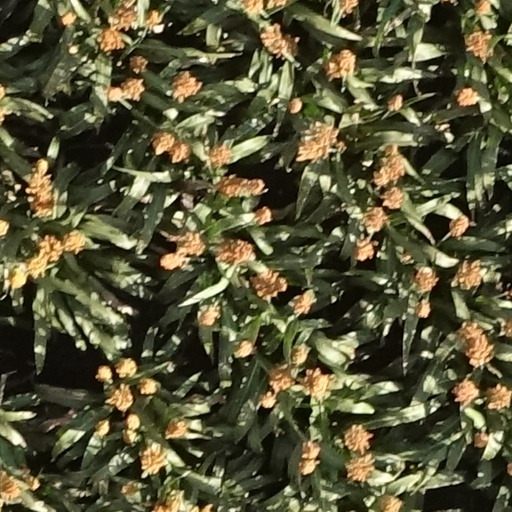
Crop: sorghum